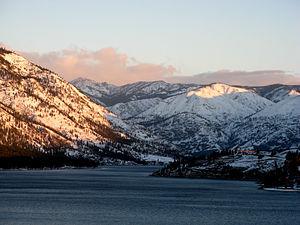
La chaîne des Cascades est une chaîne de montagnes s'étendant face à la côte ouest de l'Amérique du Nord, entre les États de Californie, de l'Oregon et de Washington aux États-Unis et la province de Colombie-Britannique au Canada. Elle comprend une partie de l'arc volcanique des Cascades dont les volcans mont Rainier, qui constitue le point culminant de la chaîne du haut de ses 4 392 mètres d'altitude dominant la métropole de Seattle, et mont Saint Helens qui a subi une éruption en 1980. Cet arc volcanique, toujours actif, commence sa formation il y a 36 millions d'années à la suite de la subduction de la plaque Juan de Fuca sous la plaque nord-américaine. Les risques liés au volcanisme demeurent importants.
Le lac Chelan est un lac des États-Unis, long de 81 kilomètres et large d'environ 1,5 kilomètre, situé au nord de l'État de Washington et protégé en partie au sein de la Lake Chelan National Recreation Area. Le nom Chelan provient du mot salish Tsi - Laan, qui signifie eaux profondes.